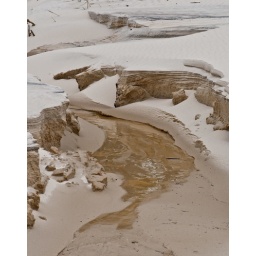
another view of the sand on the beach in the panhandle